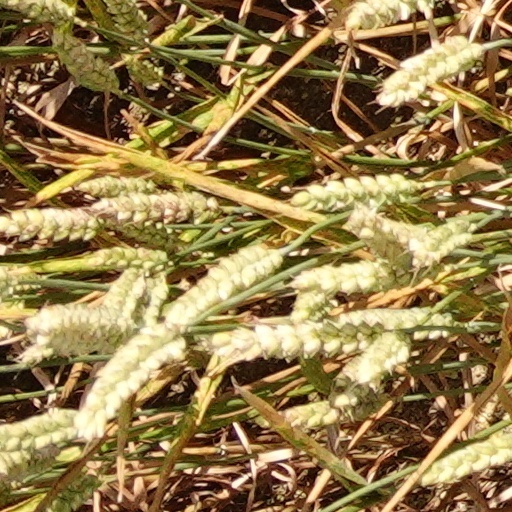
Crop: wheat